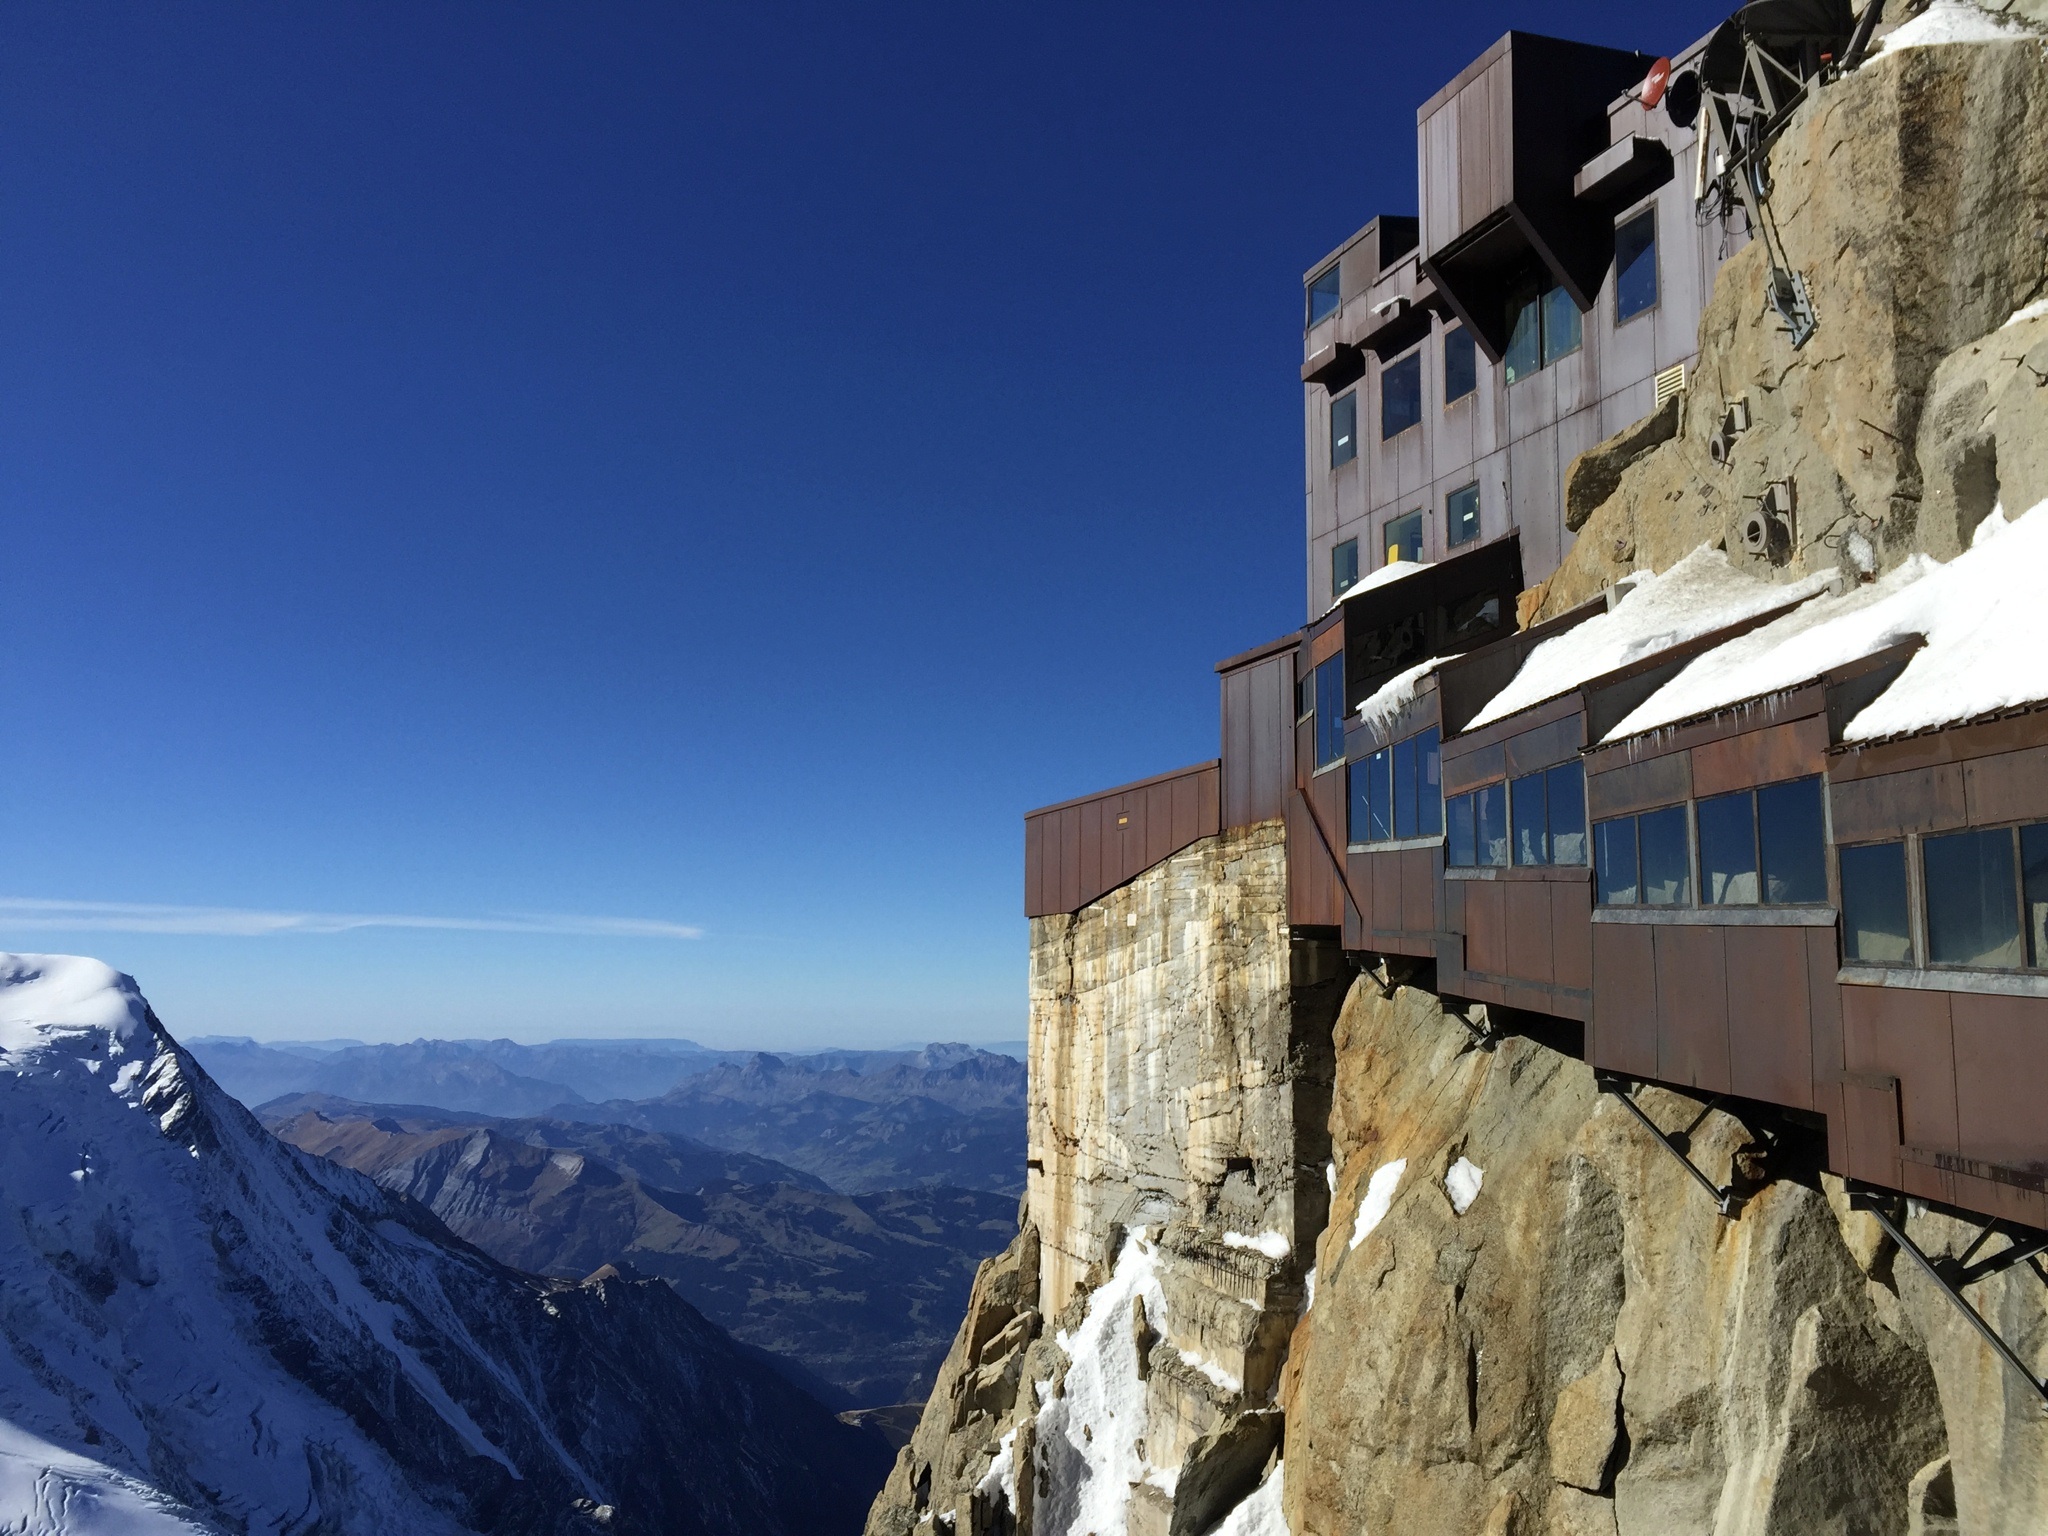
mountain, snow, winter, adventure, mountain range, vacation, tourism, terrain, alps, mountainous landforms